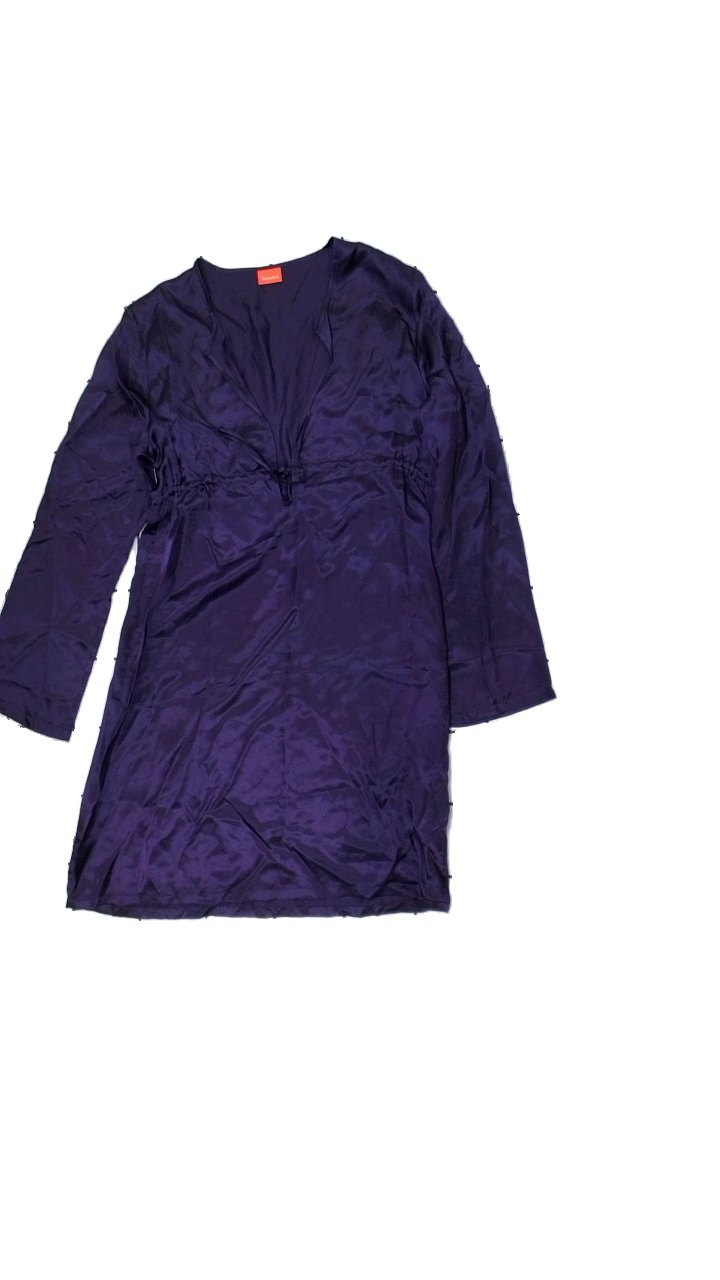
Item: Dress (Ladies)
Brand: Triumph
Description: Purple satin dress
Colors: Purple
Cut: Regular
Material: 100% Silk
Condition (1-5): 5
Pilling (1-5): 5
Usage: Reuse
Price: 50-100